Affordance

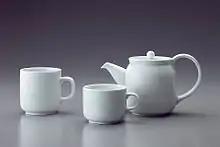
The design of tea cups and a teapot suggest their respective functions.

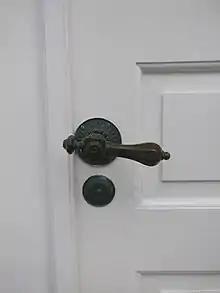
A door knob shaped to reflect how it is used, an example of perceptible affordance

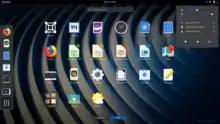
Affordance is one of several design principles used when designing graphical user interfaces.

In psychology, affordance is what the environment offers the individual. In design, affordance has a narrower meaning; it refers to possible actions that an actor can readily perceive.